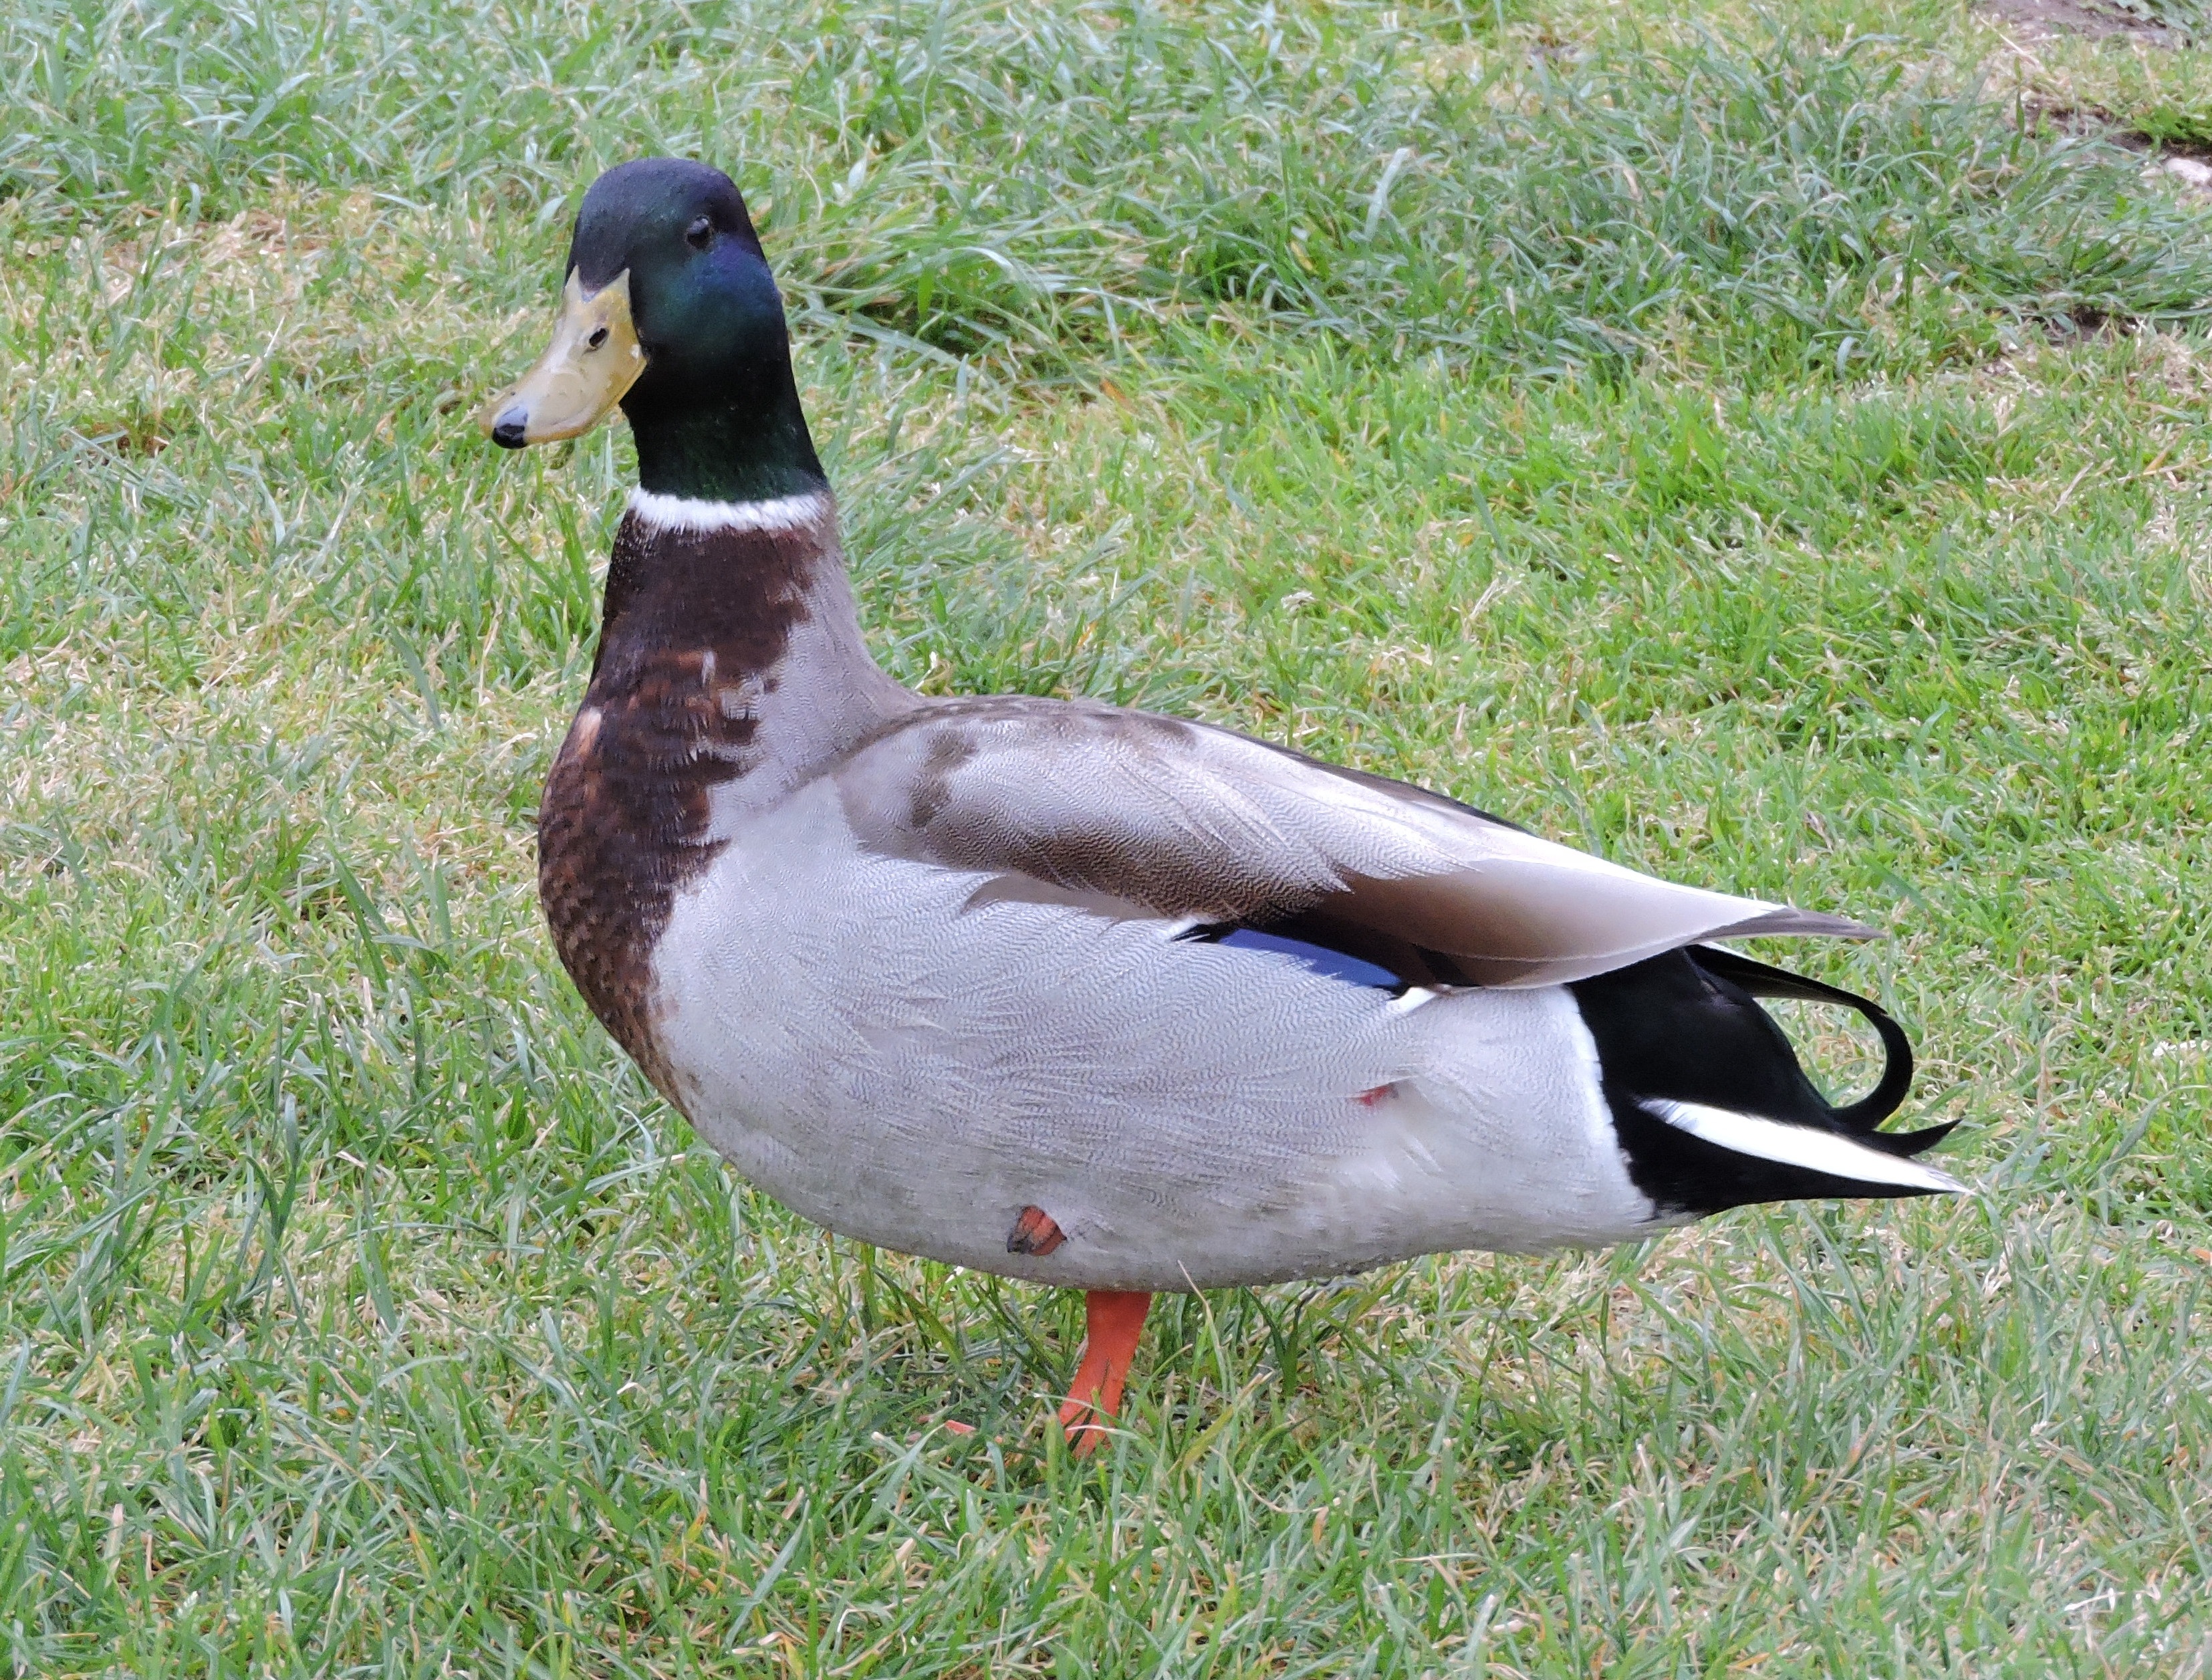
bird, animal, wildlife, beak, garden, fauna, poultry, duck, goose, vertebrate, waterfowl, water bird, mallard, canard, biped, ducks geese and swans